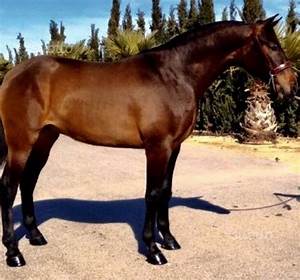
Label: cavallo